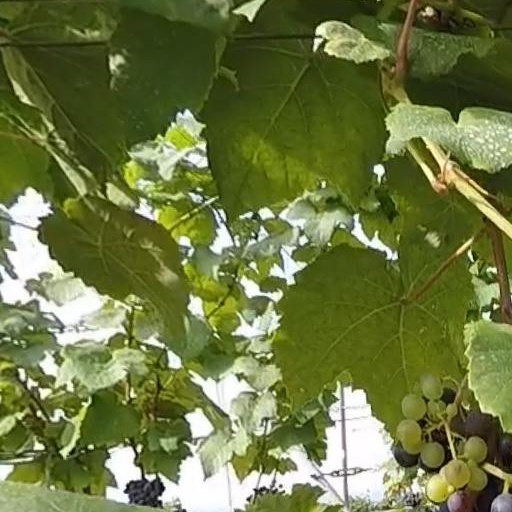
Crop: grape